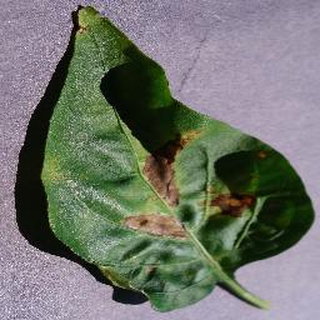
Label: bell_pepper_bacterial_spot